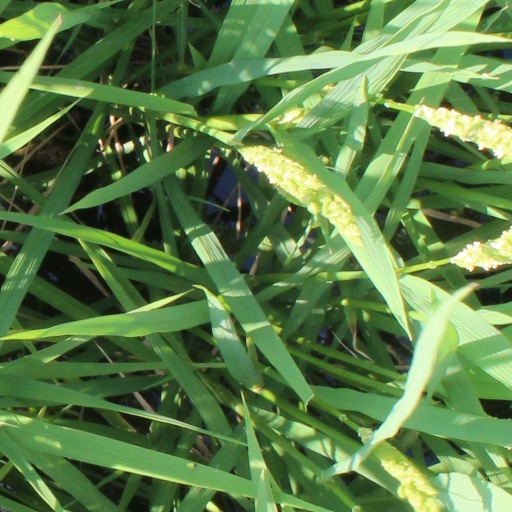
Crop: rice